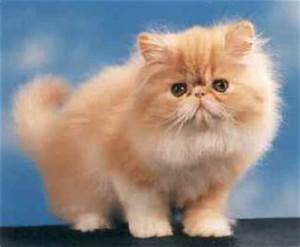
Label: cat